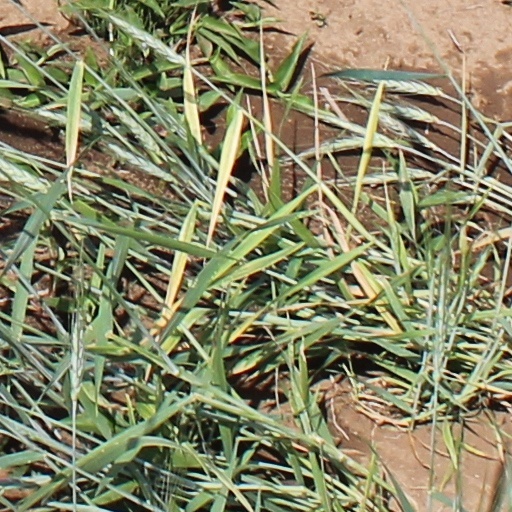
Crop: wheat